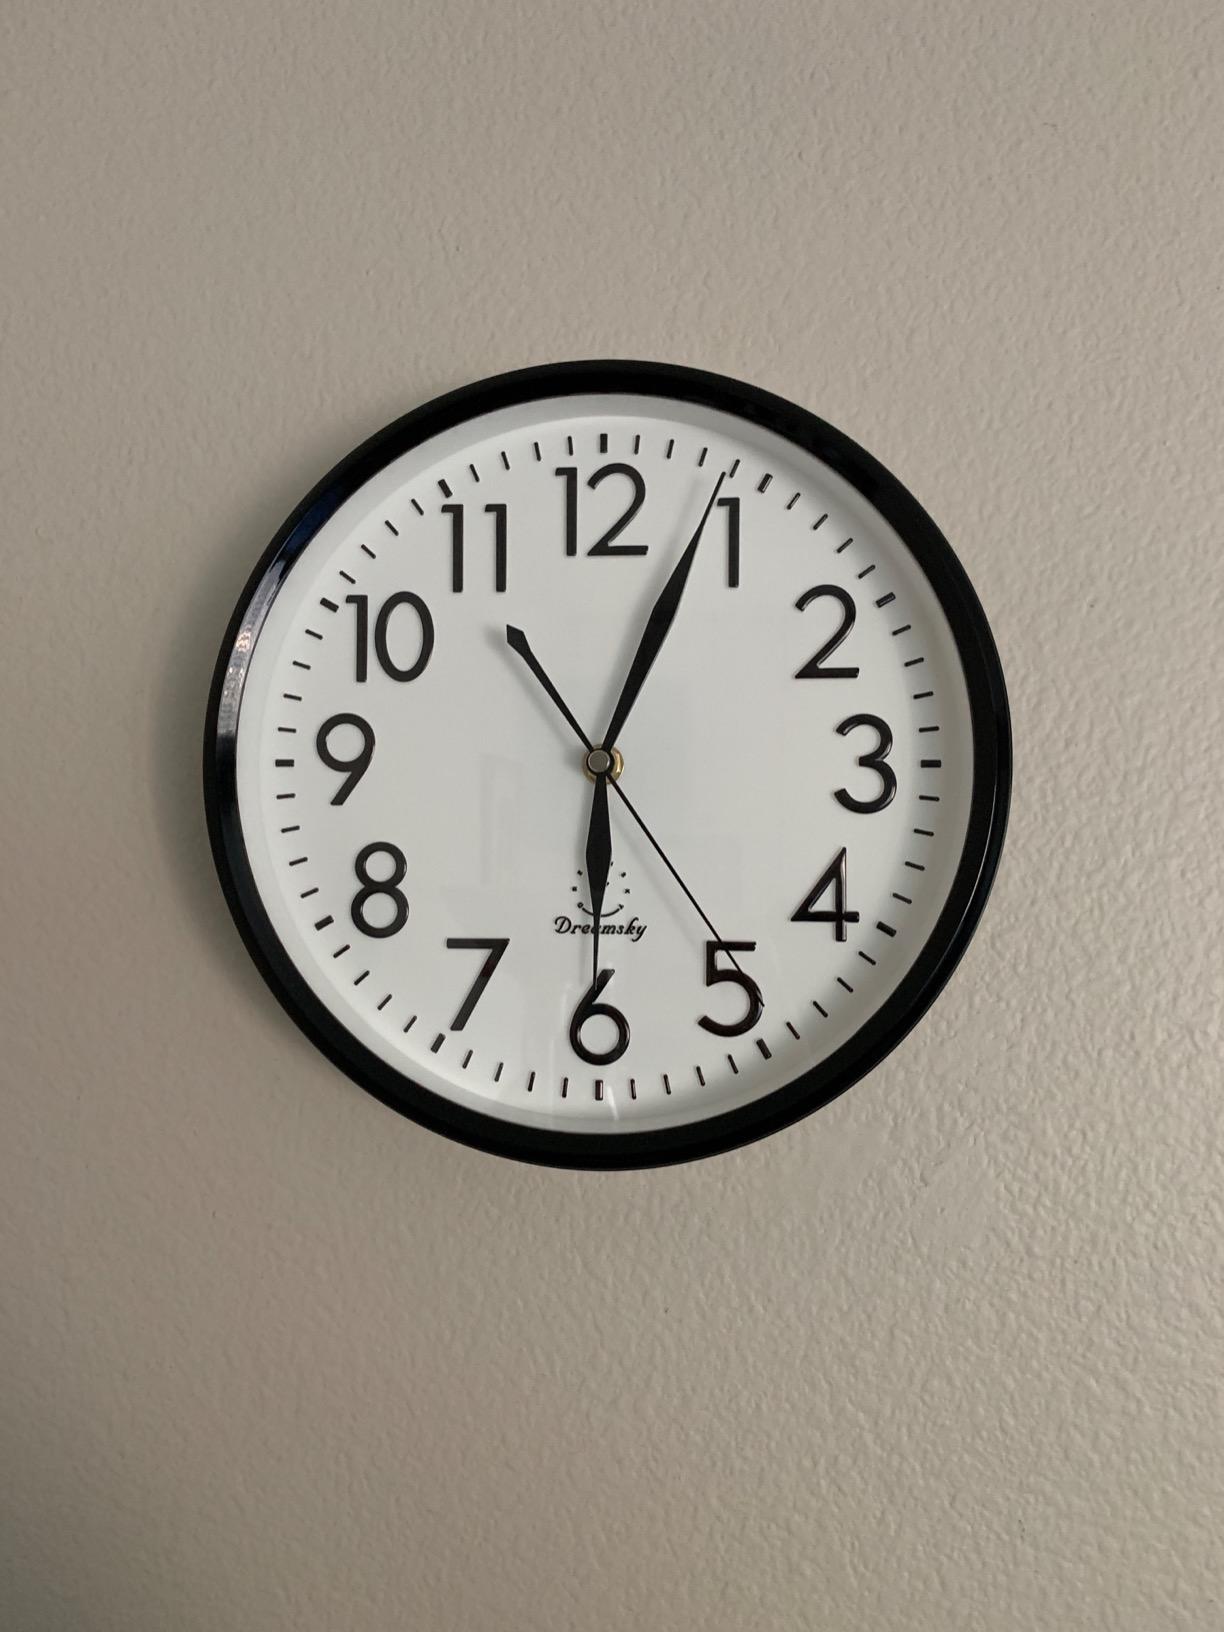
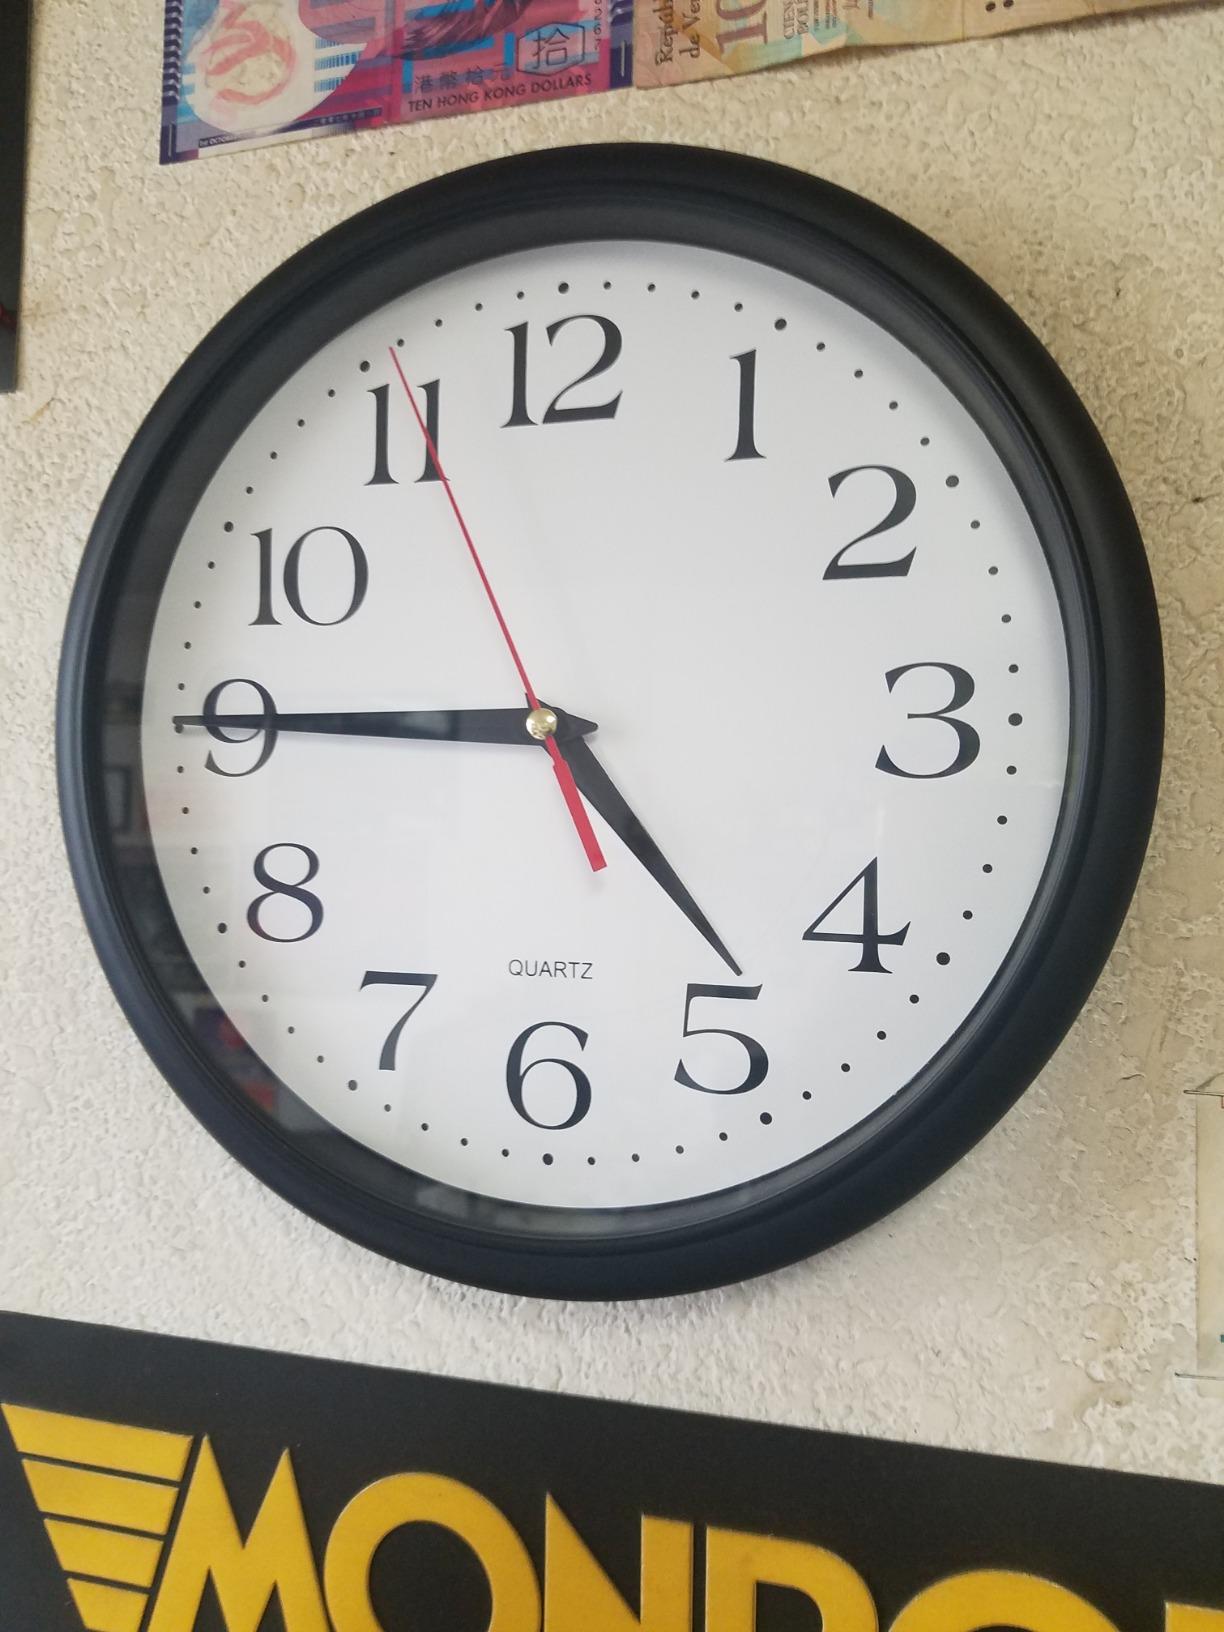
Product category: clock
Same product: no